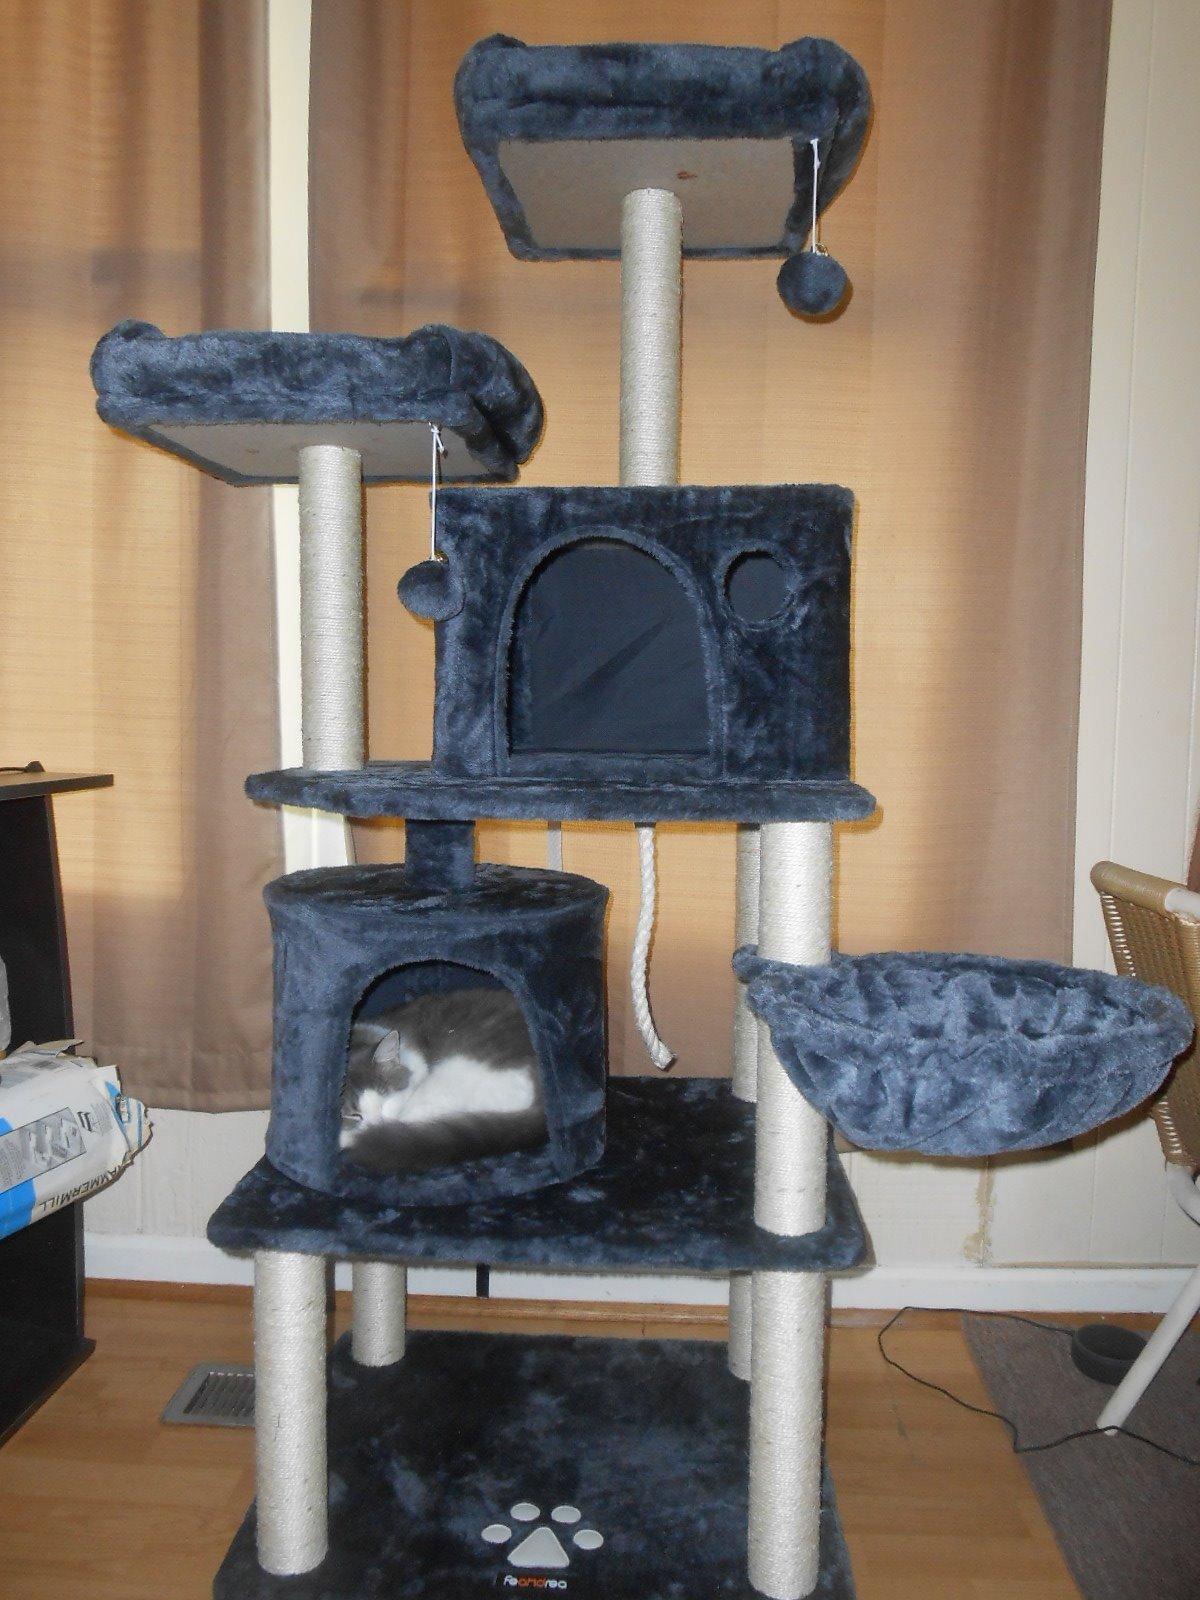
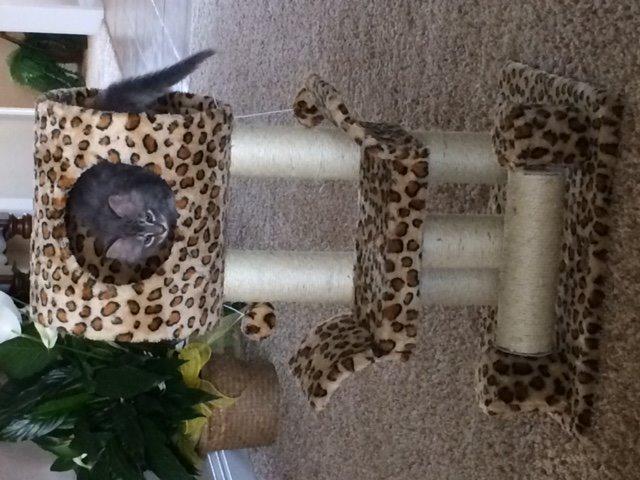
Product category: items_cat tree
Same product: no